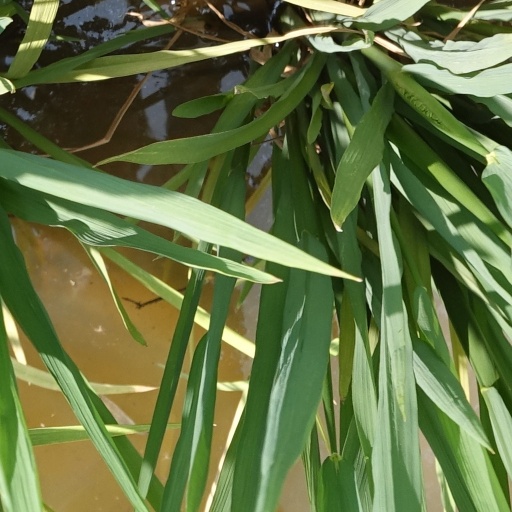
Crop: rice